Liam Gaffney

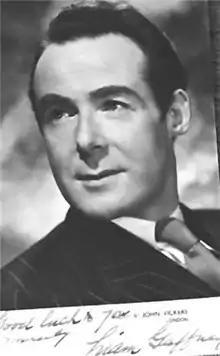
Liam Gaffney. Photo: John Vickers

Liam Gaffney (22 June 1911 – July 1994) was an Irish stage, film and television actor. His stage work included appearances with Dublin's Abbey Theatre, and in London's West End.